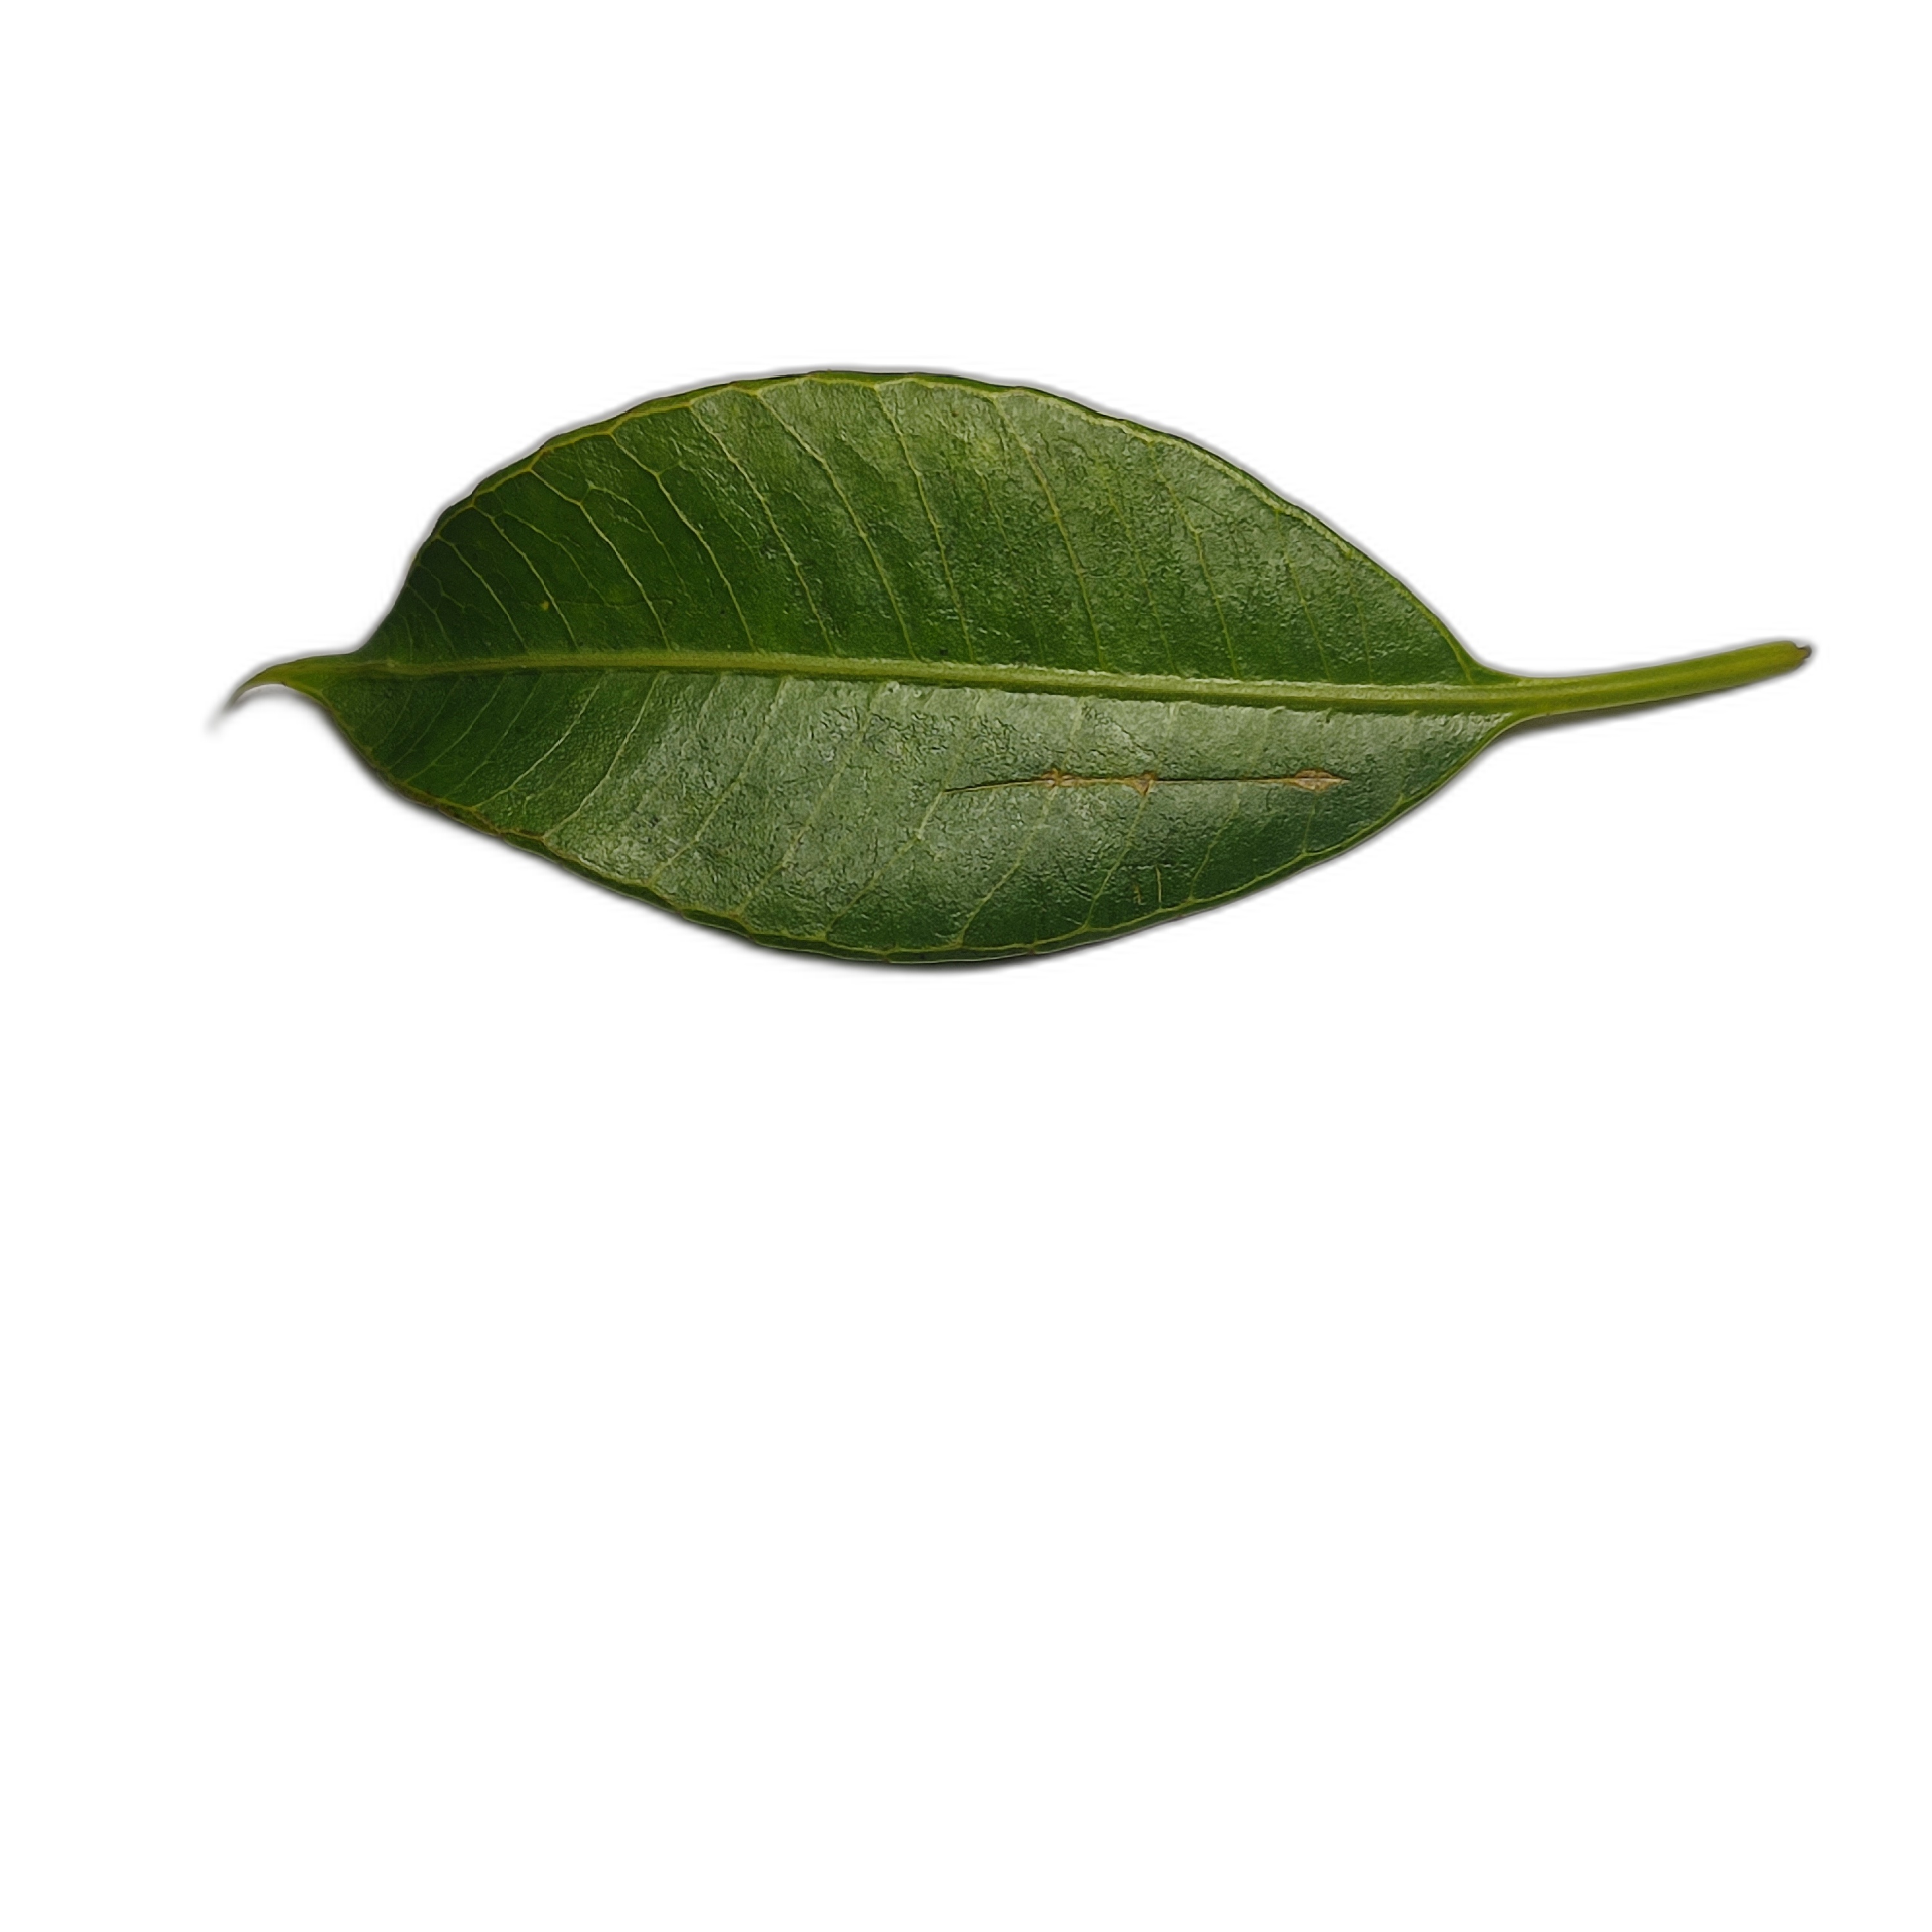
Label: healthy